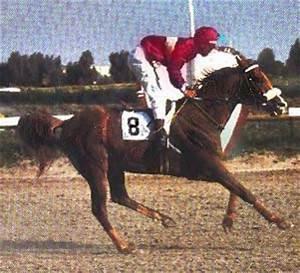
horse